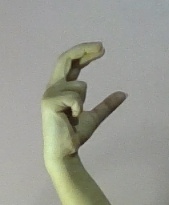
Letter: thal